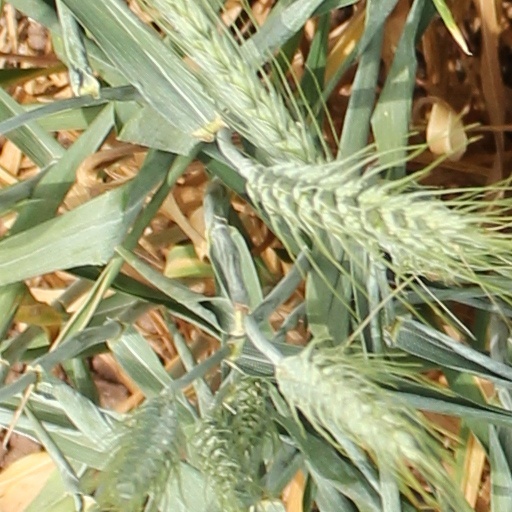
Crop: wheat